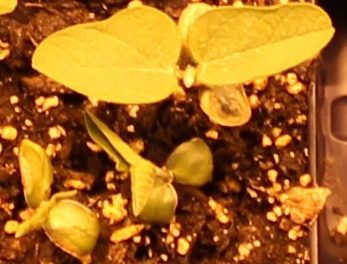
Label: Soybean